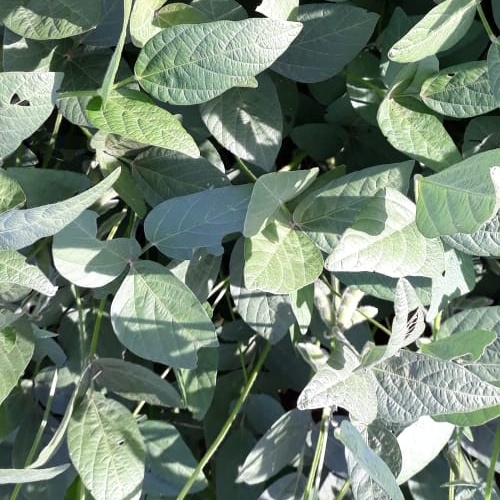
Label: Caterpillar